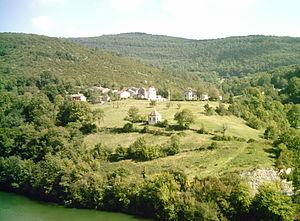
Vue générale de Serrières-sur-Ain. -Au premier plan la rivière d'Ain -Au second, Serrières -Au dernier plan, les monts Berthiand
Serrières-sur-Ain est une commune française, située dans le département de l'Ain en région Auvergne-Rhône-Alpes. Elle se situe à 26 kilomètres de Bourg-en-Bresse et 18 kilomètres de Nantua.